Metropolitanate of Montenegro and the Littoral

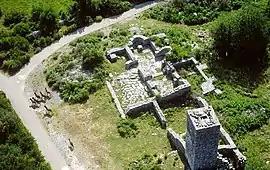
Remains of the Monastery of Prečista Krajinska (15th century)

The Eparchy of Zeta was founded in 1219 by Sava of the Nemanjić dynasty, the first Archbishop of the autocephalous Serbian Orthodox Church. After receiving the autocephaly from the Ecumenical Patriarchate of Constantinople and confirmation from the Byzantine Emperor, Archbishop Sava organized the area under his ecclesiastical jurisdiction into nine bishoprics. One of these was the Bishopric of Zeta (the southern half of modern Montenegro, and northern part of modern Albania). The seat of the bishops of Zeta was the Monastery of Holy Archangel Michael in Prevlaka (near modern Tivat). The first bishop of Zeta was St. Sava's disciple Ilarion ( 1219).